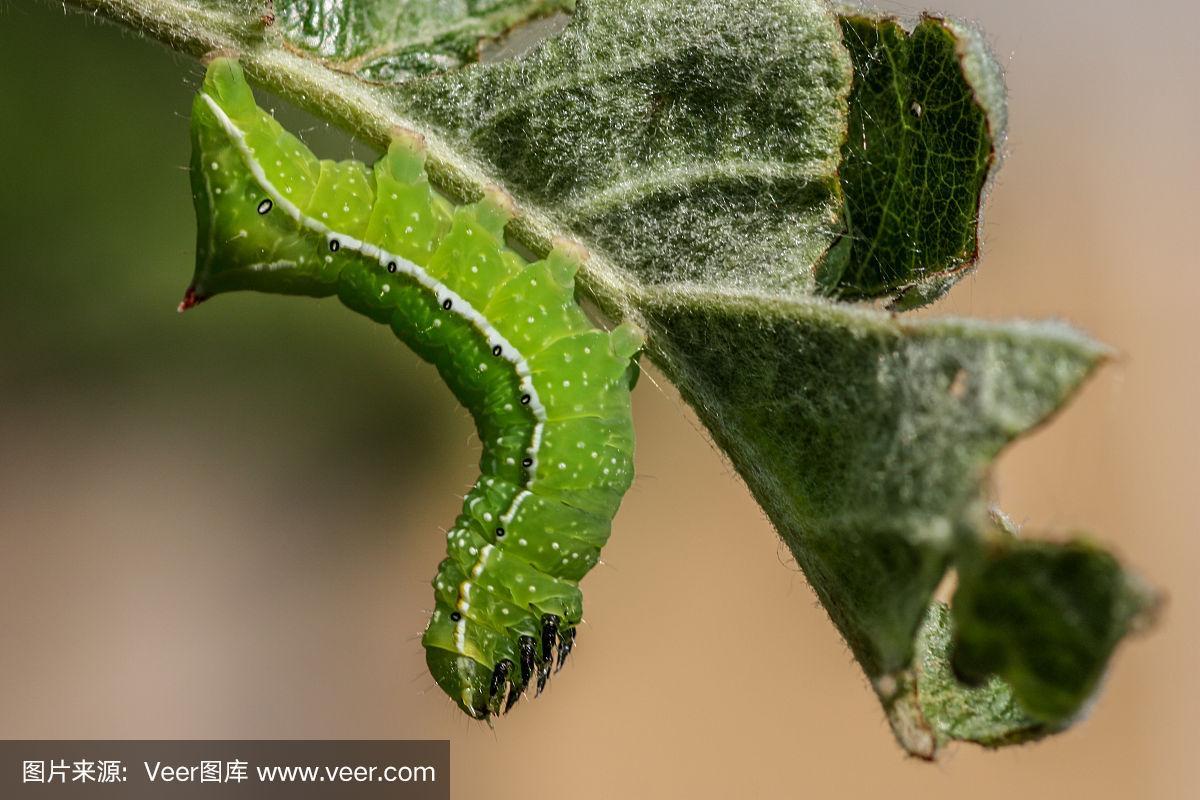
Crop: apple
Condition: healthy